Williamsonia (plant)

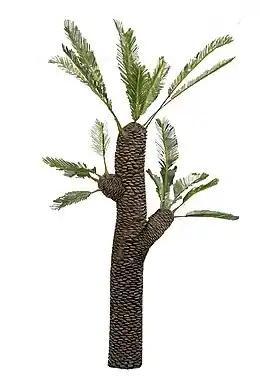
"Williamsonia sewardiana" life restoration by MUSE - Science Museum, whose affinity to Williamsoniaceae has been questioned

"Williamsonia" was originally described as "Zamia gigas" by William Crawford Williamson. William Carruthers proposed the name "Williamsonia" in 1870, with the type species being "W. gigas" from the Middle Jurassic of England. When originally specifying the genus, Carruthers specifically referred to the foliage, which modern authors usually assign to the foliage genus "Zamites." However, later authors beginning with Tom Harris's 1969 publication "The Yorkshire Jurassic Flora" used "Williamsonia" to refer to the ovulate reproductive organs.